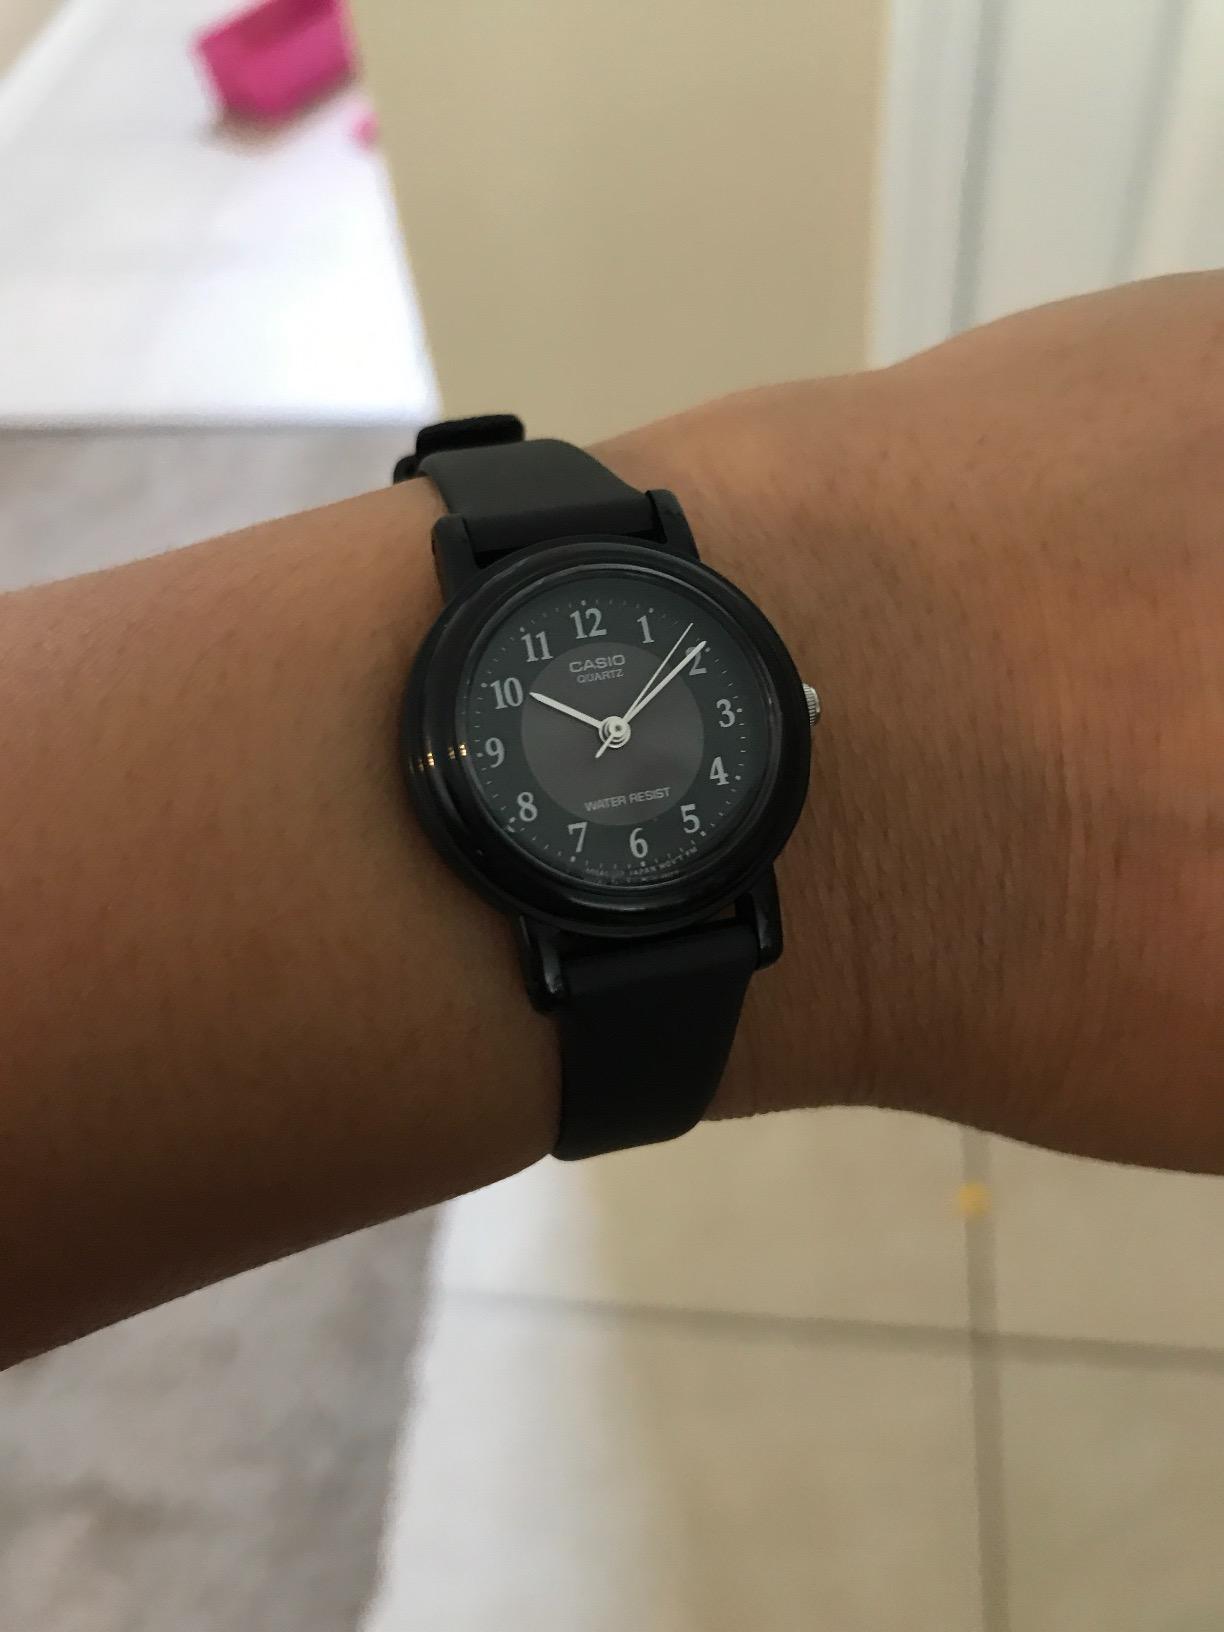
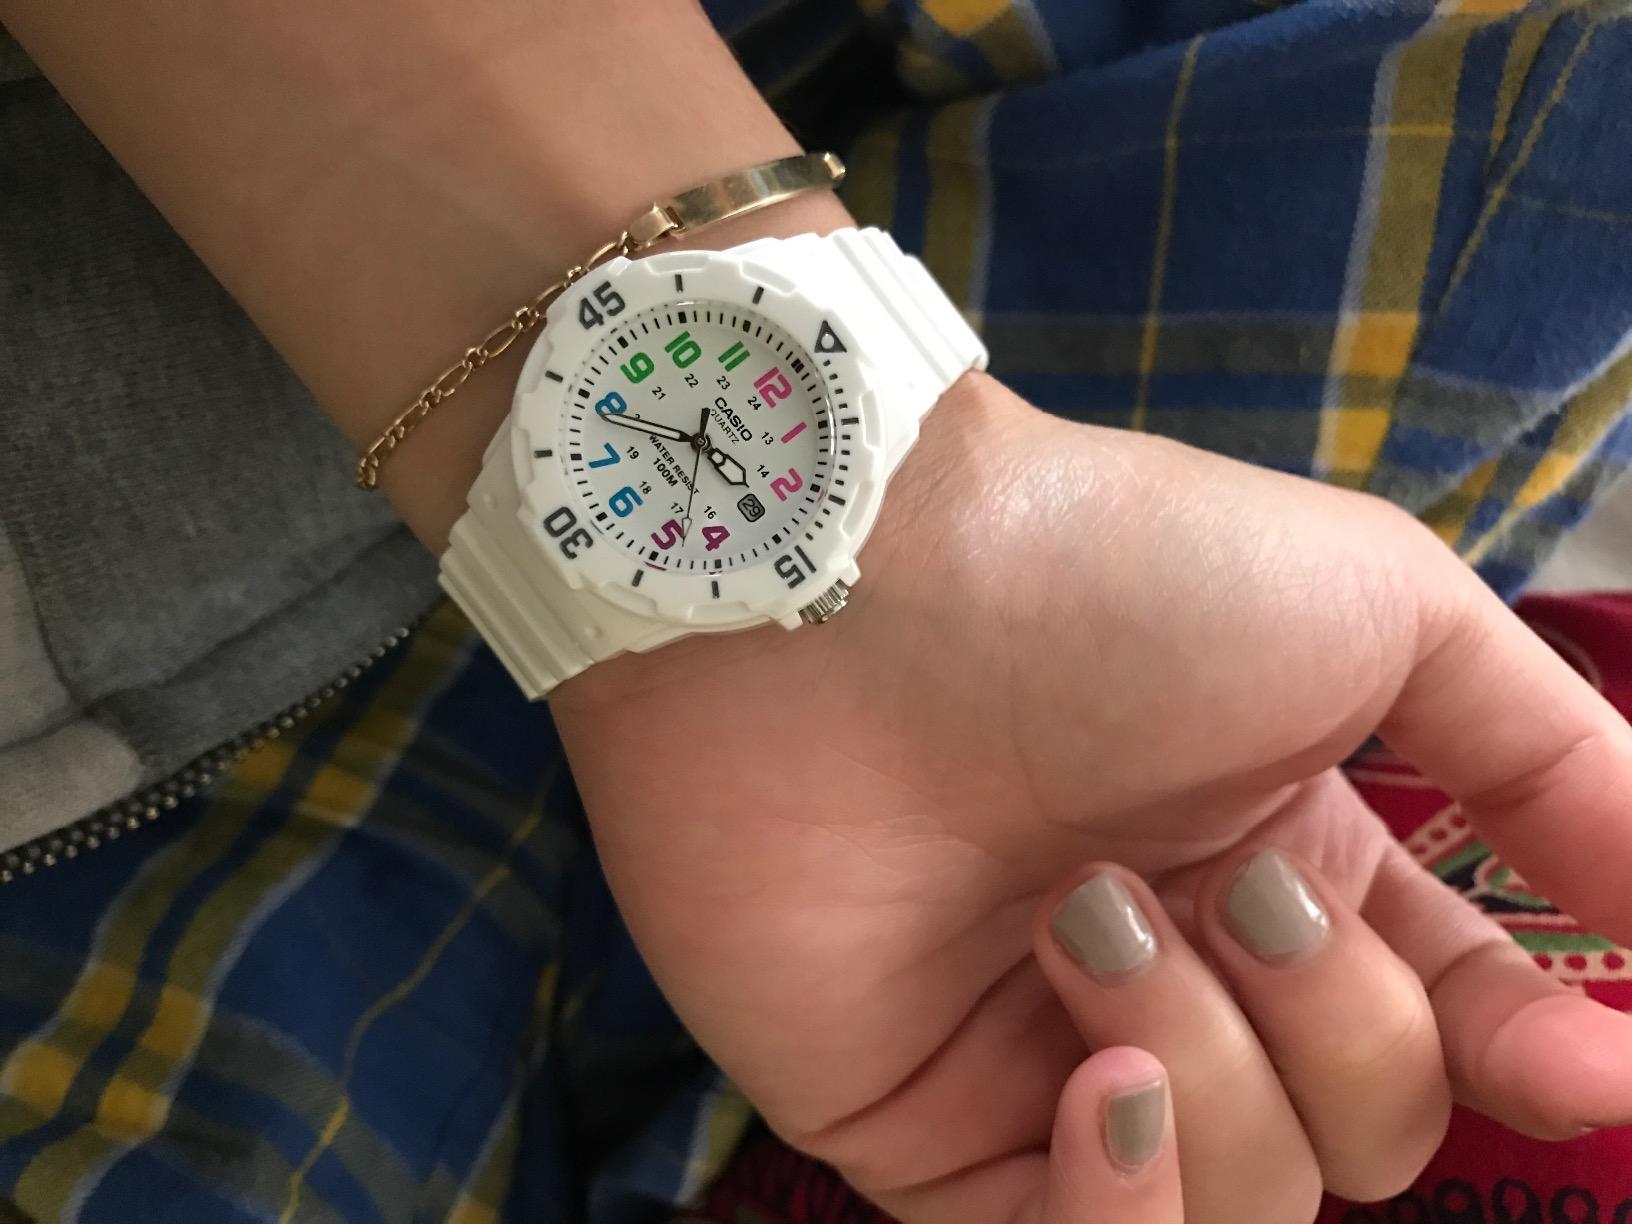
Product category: accessories_watch
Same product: no